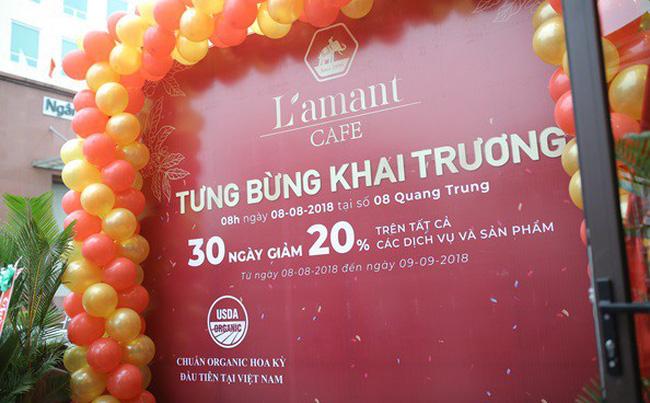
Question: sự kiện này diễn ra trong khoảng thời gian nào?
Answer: sự kiện này diễn ra từ ngày 08-08-2018 đến ngày 09-09-2018